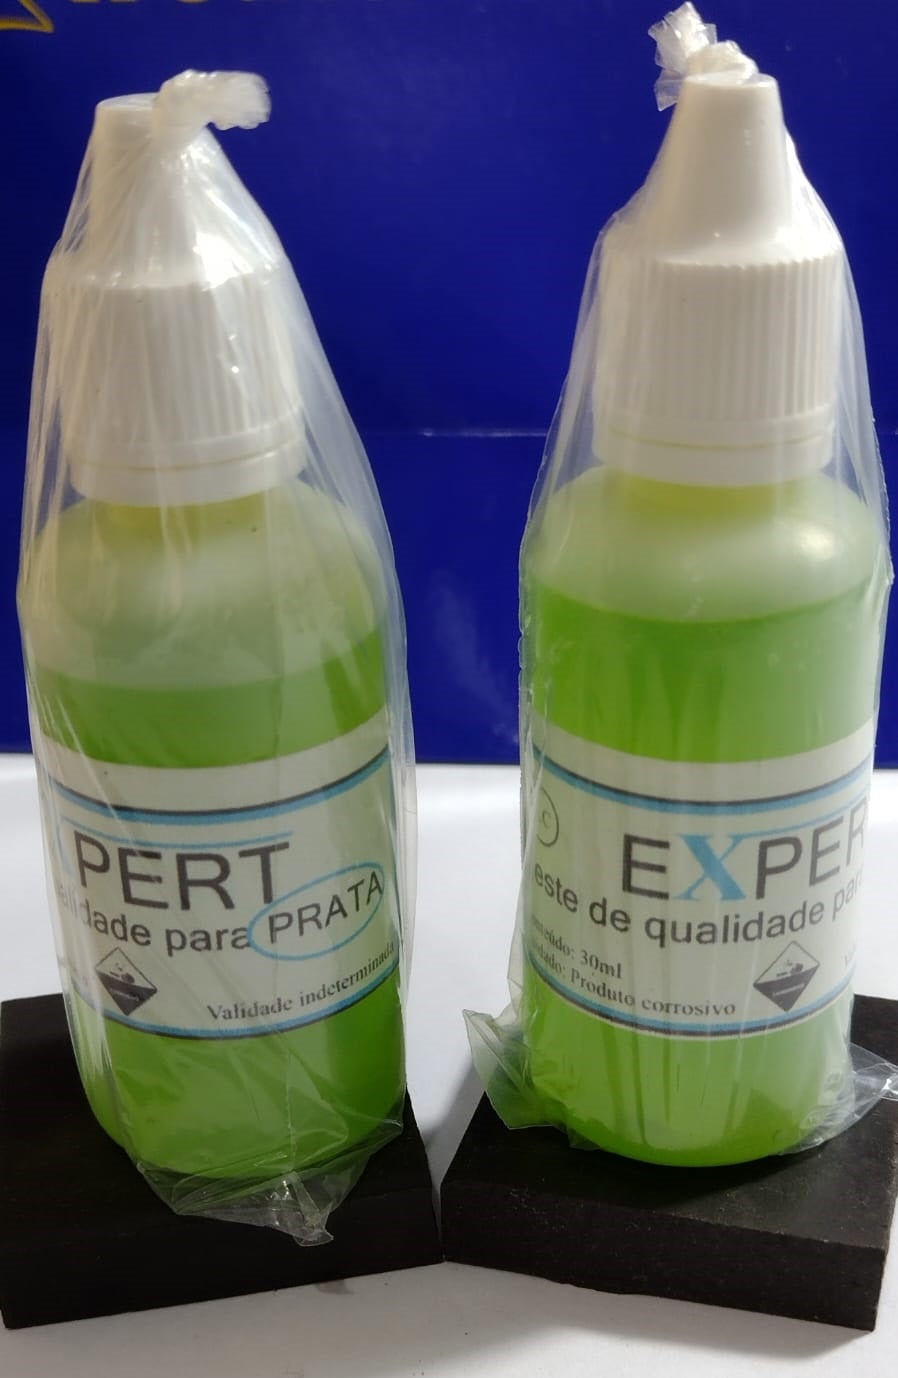
Teste de joias testa prata com Perfeição 2 Vidros Teste 30 Ml + 2  ´Pedras de 3.80 Cm x 3.80 Cm
DESCRIÇÃO COMPLETA KIT PROFISSIONAL Acompanha: 2 Sde teste com 30 Ml - Duração Indeterminada 2 PedraS de 3.80 Cm x 3.80 Cm ATENÇÃO - Esse vidro verde só Testa prata - Temos outros testes veja na página Após a confirmação de pagamento prazo de 1 dia para o envio do produto. Privamos preço, prazo e qualidade em todos nos produtos Tire todas as suas dúvidas!!! Fique à vontade em perguntar e faça sua compra com segurança e credibilidade. Veja nossa lista de produtos não perca tempo temos a maior satisfação em atendê-lo(a) Compre agora com segurança e credibilidade!!! Não perca tempo!!! Aproveite a oportunidade!!! Obrigado pela preferência!!!
Brand: ACasadasAlianças
Category: Hardware > Tools > Measuring Tools & Sensors > PH Meters > Test Strips